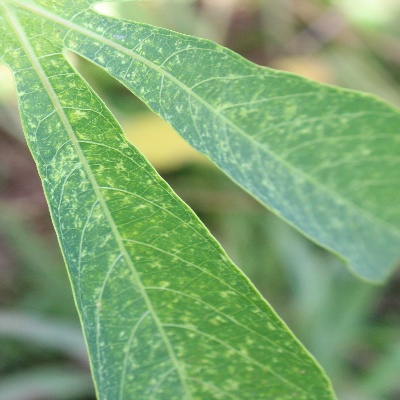
Crop: Cassava
Condition: green mite